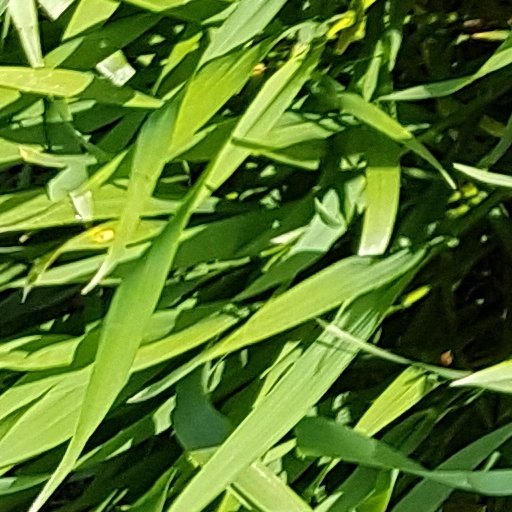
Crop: wheat